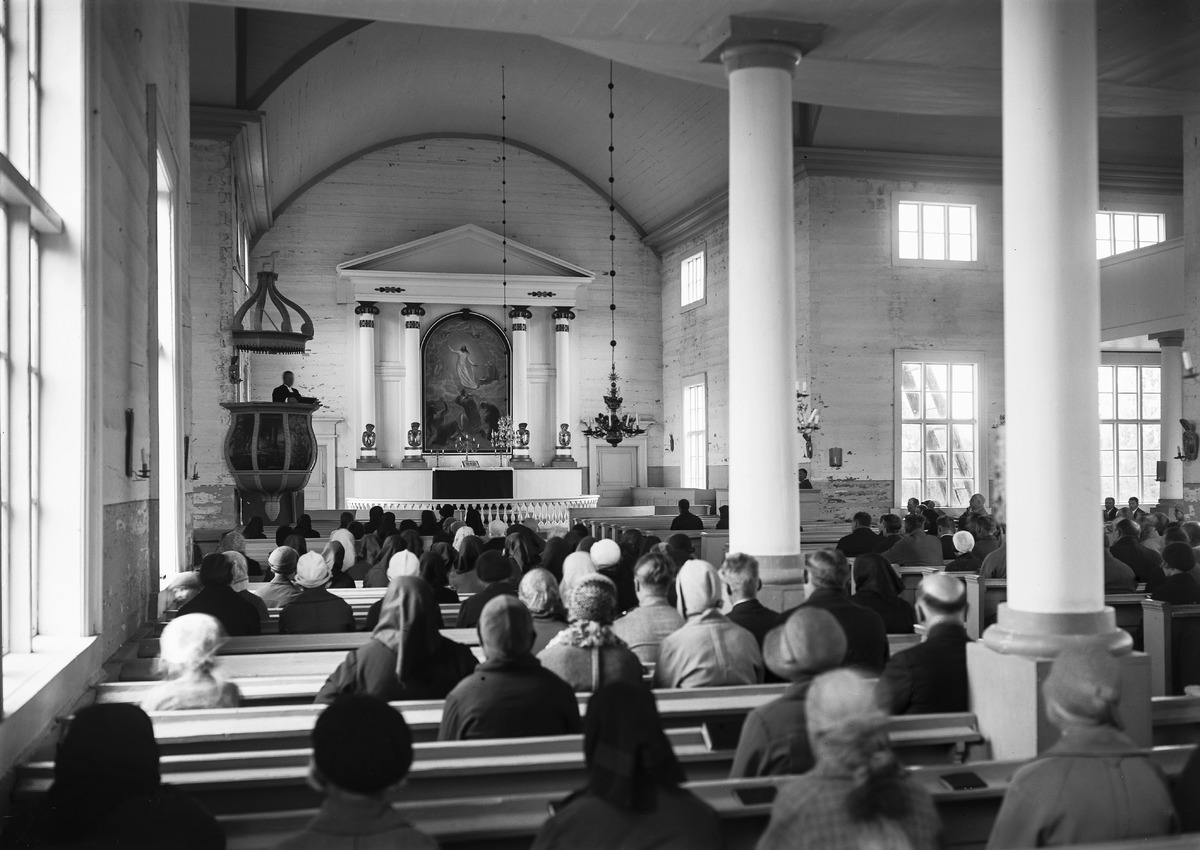
Oulun 1. talousseuran vuosikokouksen juhlajumalanpalvelus Limingan kirkossa
A celebratory service at Liminka church at the annual meeting of the First Economic Society of Oulu
sisällön kuvaus: Oulun 1. talousseuran vuosikokous ja kesäjuhlat Limingassa 20.8.1932. Juhlajumalanpalvelus Limingan kirkossa. content description: The annual meeting and summer party of the First Economic Society of Oulu in Liminka on August 20, 1932. A celebratory service at Liminka church.
Vuosi: 1932
Paikka: Suomi, Liminka, Suomi, Liminka
Aiheet: Limingan kirkko; talousseura; sisäkuva; jumalanpalvelus; kirkkorakennukset; kirkot; church; divine service